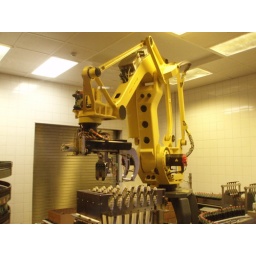
Slow bottle mover - the museum runs the smallest, slowest bottling plant in the US.